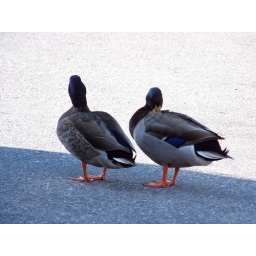
ducks walking in ihop parking lot